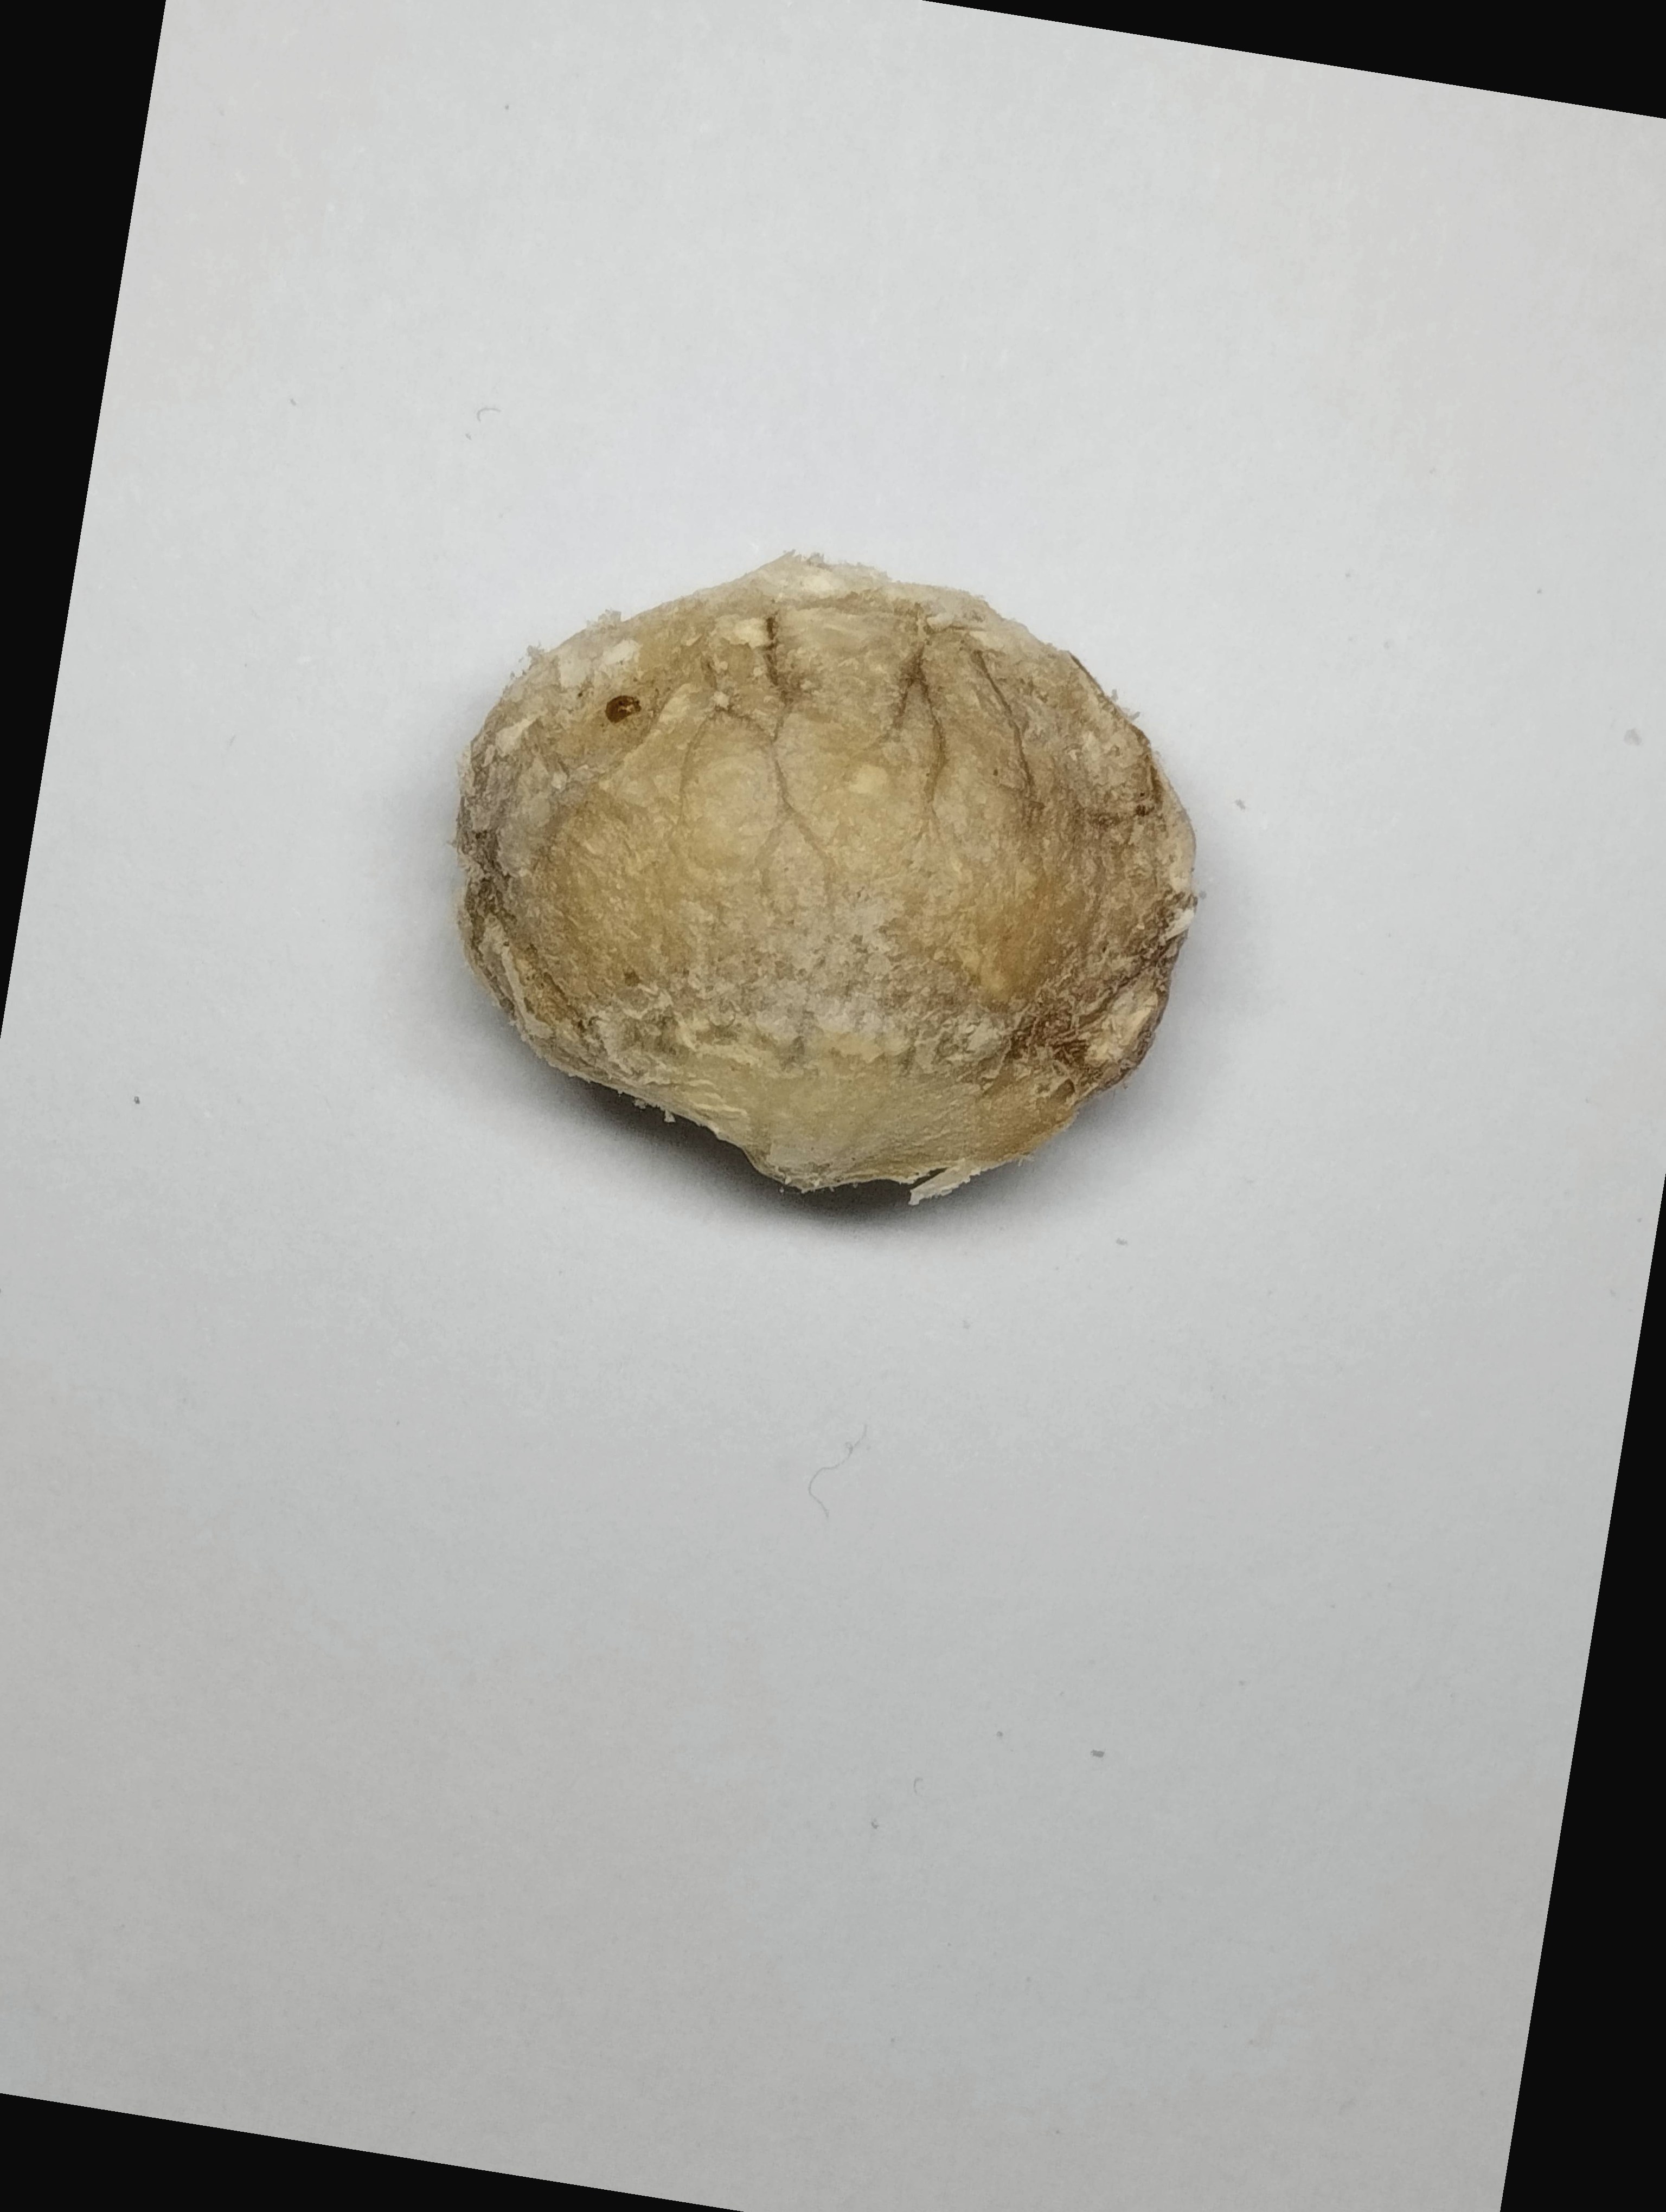
Label: rusak (damaged seed)